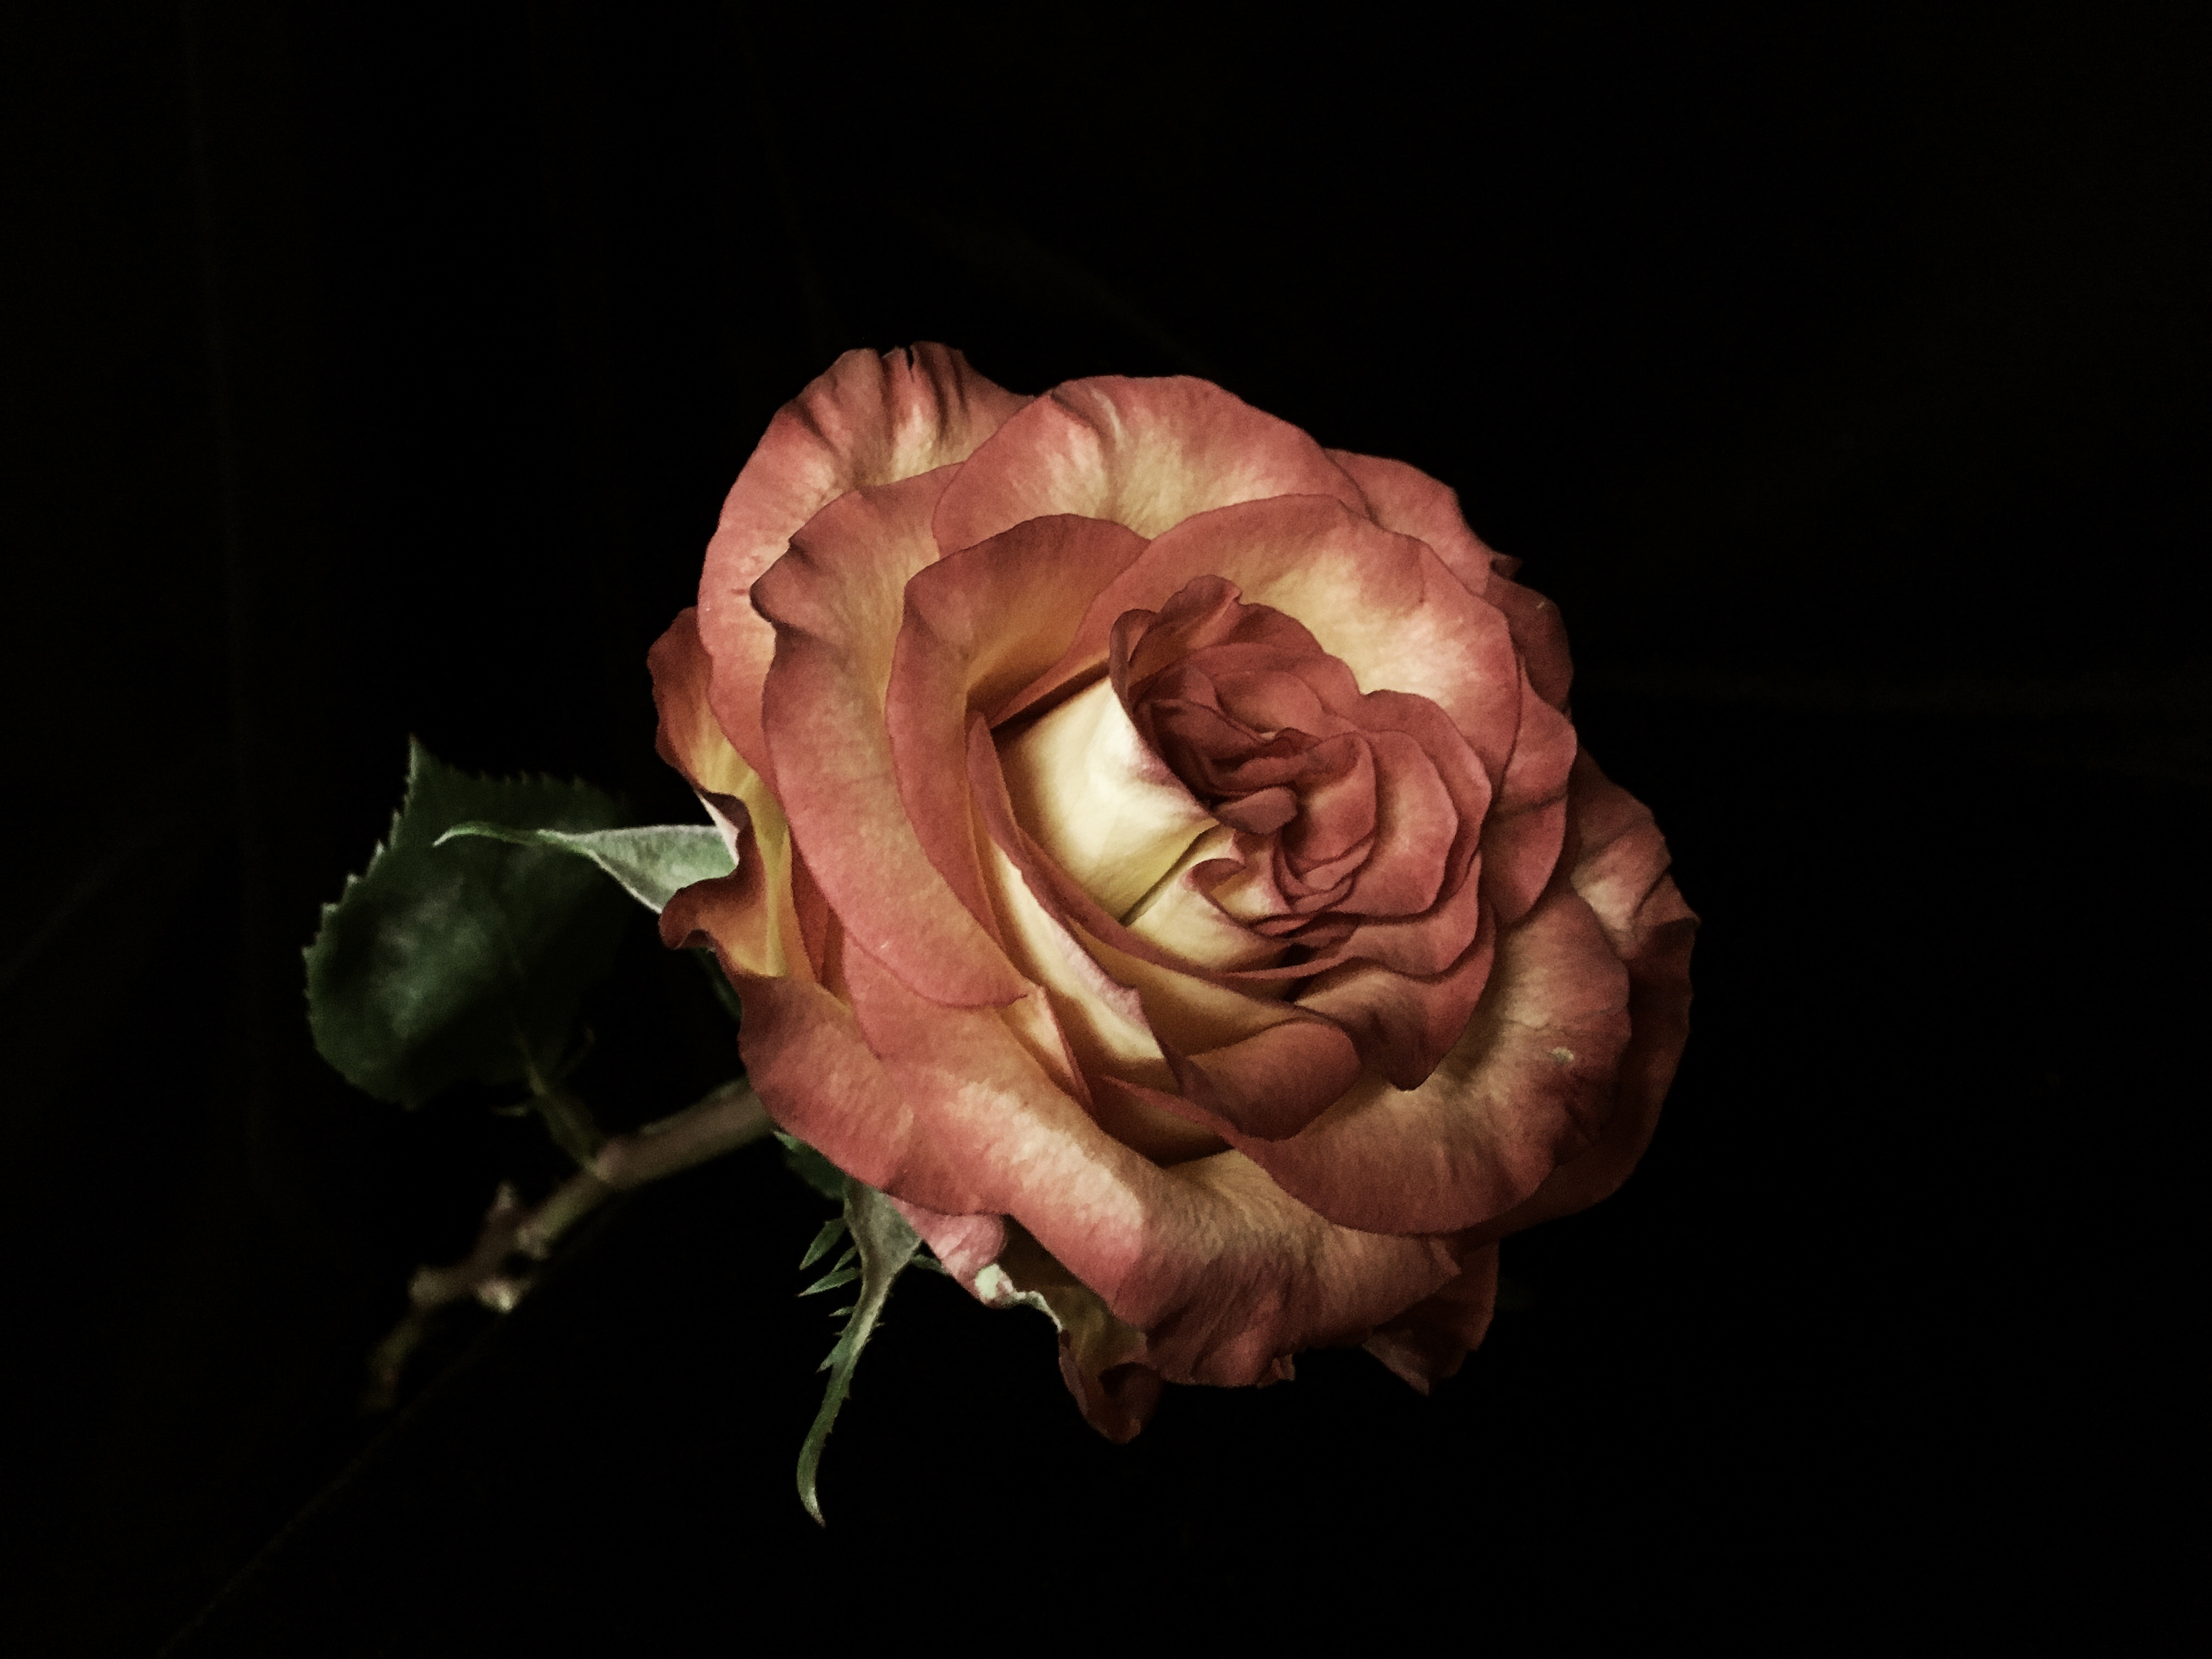
plant, photography, leaf, flower, petal, bloom, rose, red, darkness, flora, close up, human body, soft, organ, macro photography, flowering plant, rose family, still life photography, plant stem, land plant